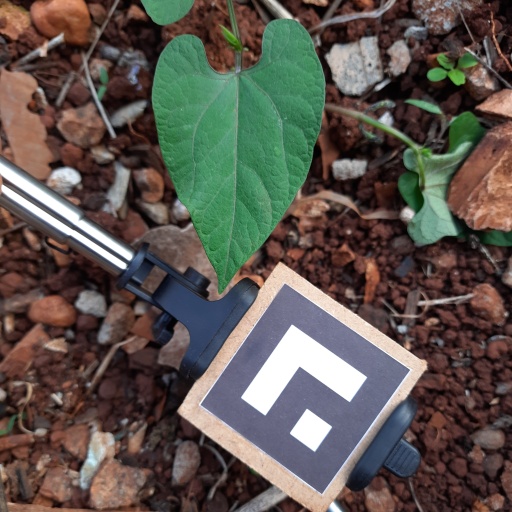
Observations: wavy surface, no eating holes, under cloudy sky